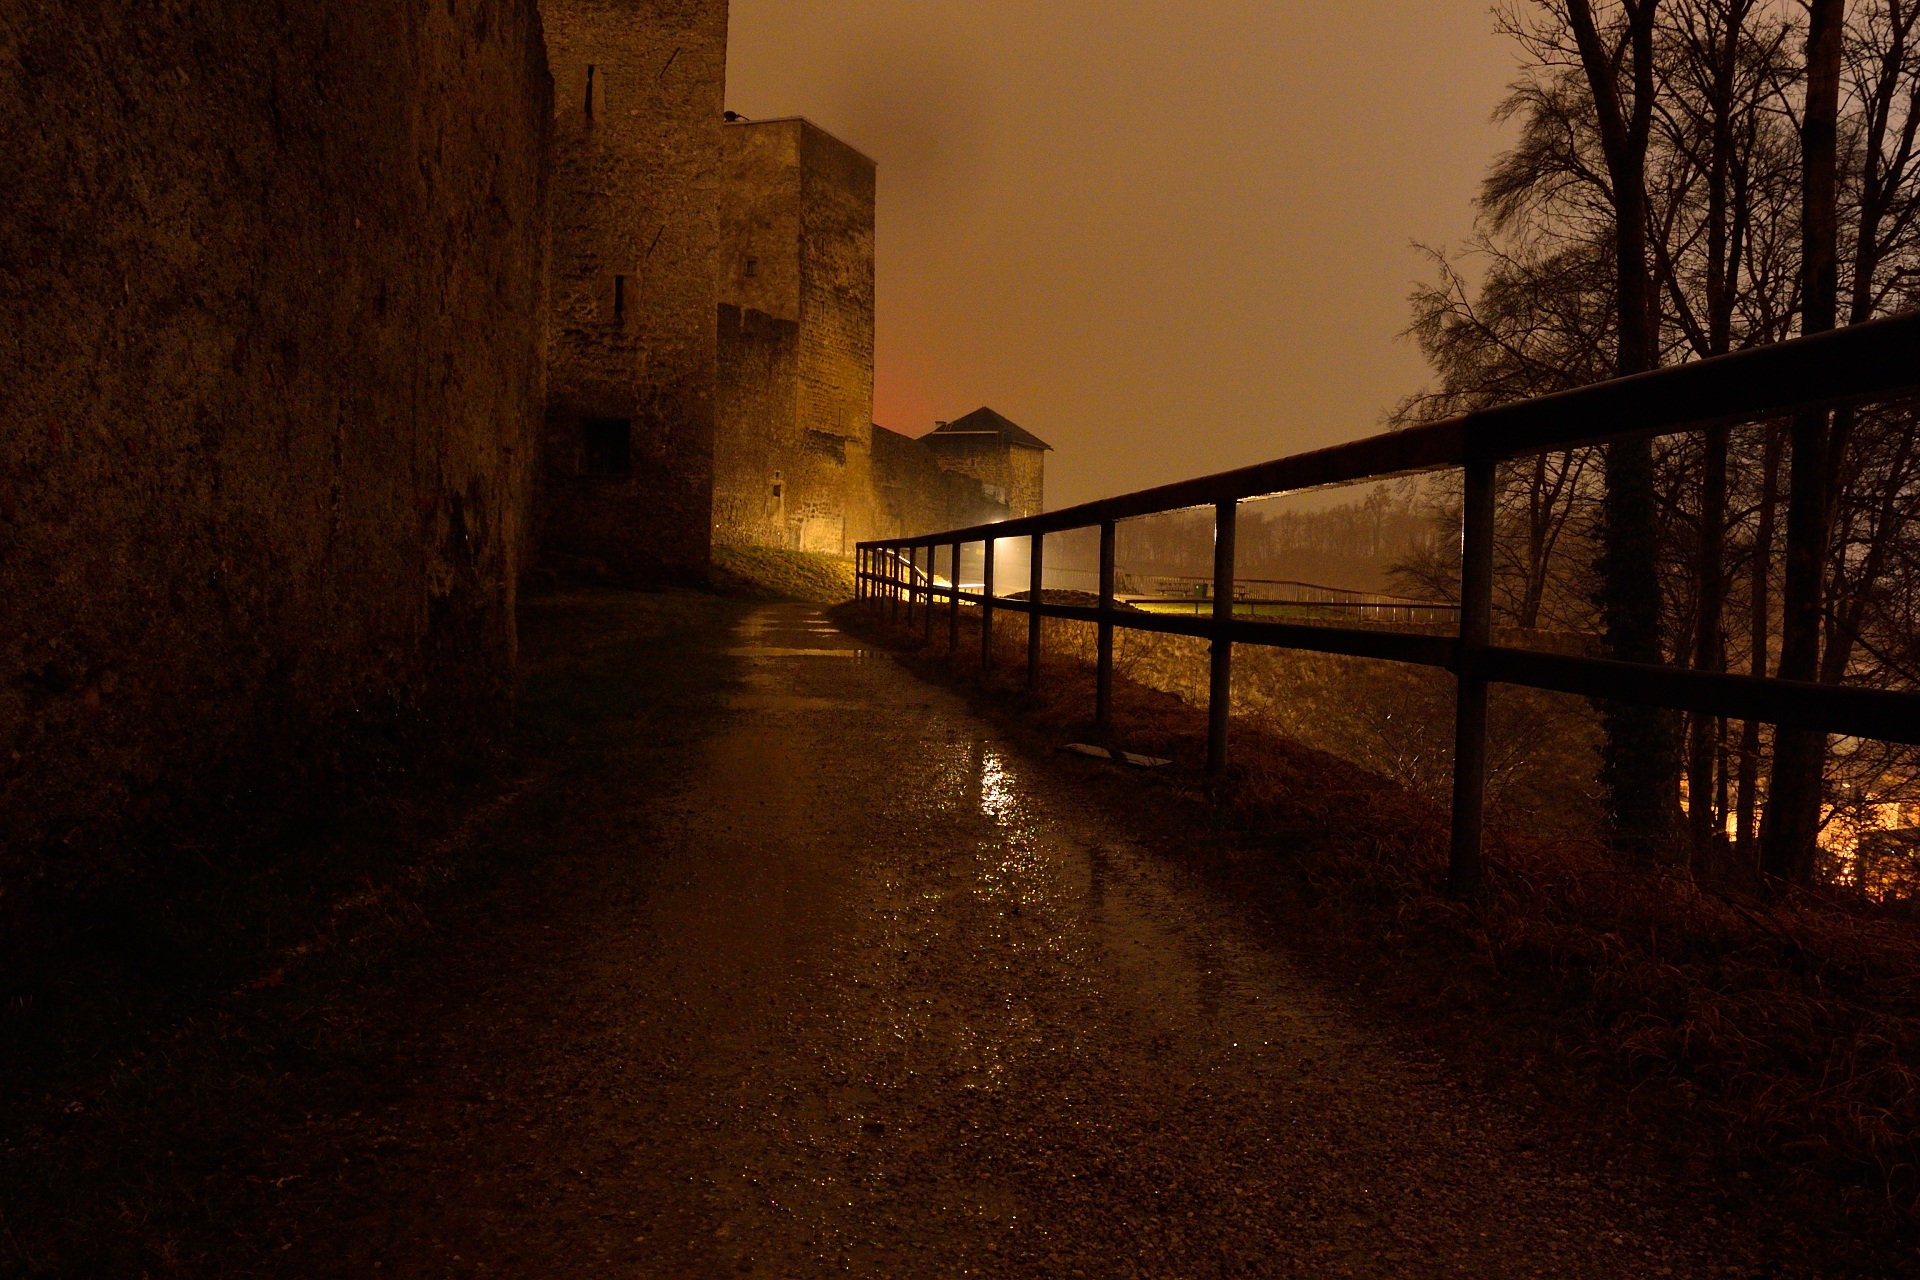
light, sunrise, sunset, night, sunlight, morning, dawn, dusk, evening, reflection, weather, shadow, darkness, austria, infrastructure, salzburg, m nchberg, atmospheric phenomenon